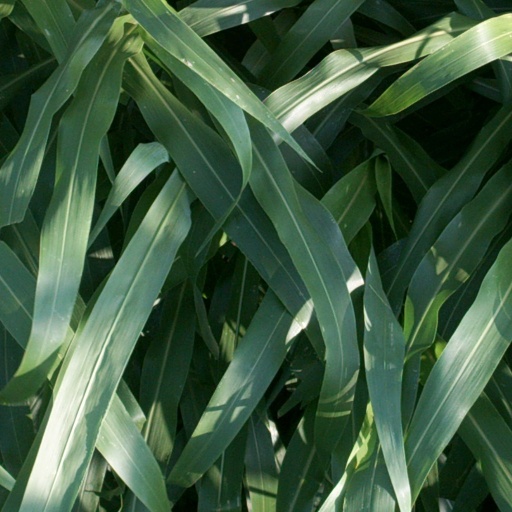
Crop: sorghum